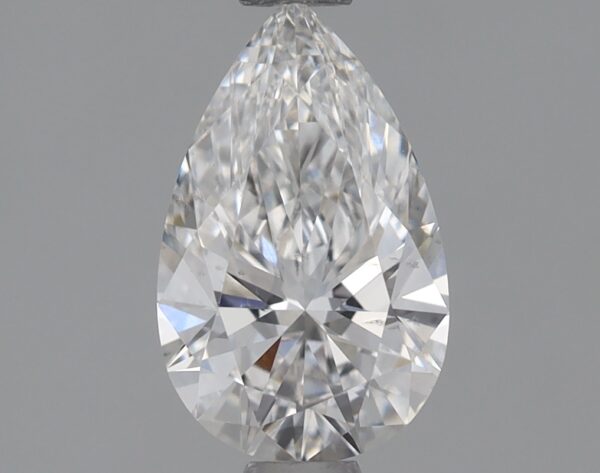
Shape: pear
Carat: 0.71
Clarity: VS1
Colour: E
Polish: EX
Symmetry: EX
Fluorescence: NONE
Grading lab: IGI
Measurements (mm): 8.15 x 5.06 x 3.06